San Ginés, Madrid

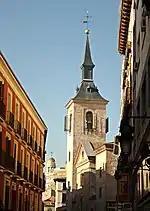
Belfry of the San Ginés Church.

The church was one of the churches of the medieval Madrid, of Mozarab origin, from between the 12th and 13th centuries, and its name comes from the fact that it was dedicated to the patron saint of notaries and secretaries, Saint Genesius of Arles (San Ginés de Arlés).